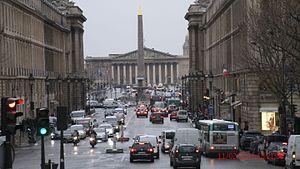
La rue Royale à Paris vue de l'église de la Madeleine